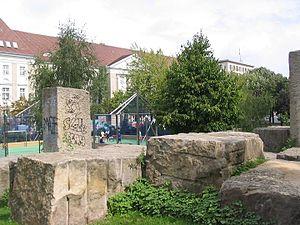
Kurt Hiller, connu aussi sous les pseudonymes Keith Llurr et Klirr, est un écrivain, journaliste et militant pacifiste allemand d'origine juive, né le 17 août 1885 à Berlin et mort le 1ᵉʳ octobre 1972 à Hambourg.